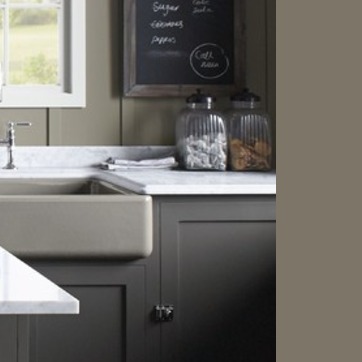
Material: polishedstone